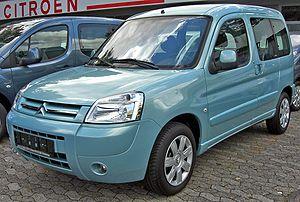
Le Citroën Berlingo I est un véhicule utilitaire et un ludospace produit par le constructeur automobile français Citroën entre 1996 et 2010. Il a été produit conjointement avec le Peugeot Partner I, qui en est le modèle jumeau.